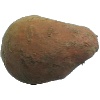
Label: potato_sweet